Pirámide de Mayo

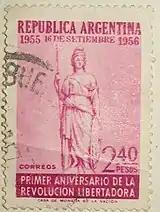

Felipe Pereyra de Lucena was born in 1789 and served as a cadet during the British invasions of the Río de la Plata. By the May Revolution he was already a lieutenant, having attained this rank during the campaign of Upper Peru. In 1811 he was promoted to captain. He was wounded in what is today Bolivia and transported to the settlement of Jesús Machaca, where he died on June 20 at the age of 22.